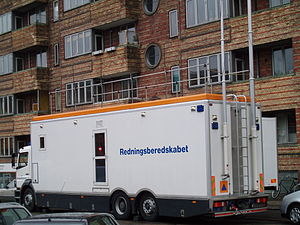
Terrorøvelsen i København 2007
LKM fra Beredskabsstyrelsen parkeret på Bryggervangen under øvelsen
LKM-model fra Beredskabsstyrelsen parkeret i Ourøgade, København under en fuldskala terrorøvelse. ""LKM"" er en forkortelse for ""Ledelses- og KommunikationsModul"". Enheden medbringer bl.a. et stort antal radioer og skal fungere som kommandocentral for beredskabet under store indsatser.
Terrorøvelsen i København 2007 var en fuldskalaøvelse, der skulle teste, om det danske beredskab kunne håndtere et terrorangreb i København. Øvelsen foregik d. 21. marts 2007 i Ourøgade på Østerbro i København.